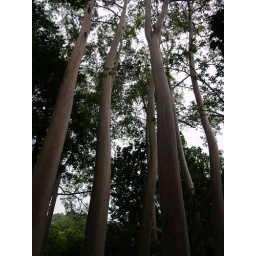
Eucalyptus trees on the road to Hana...these are absolutely spectacular in person.